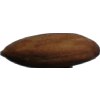
Label: Almonds 1